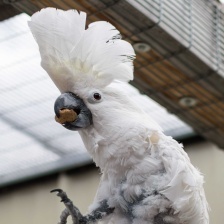
Species: COCKATOO
Scientific name: CACATUIDAE
ImageNet parent category: sulphur-crested_cockatoo